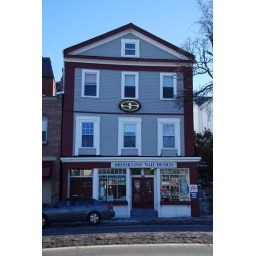
the office is 16x16 in the attic with the small north-facing window. yes, it does look like the building is losing shape.